Travis Air Force Base

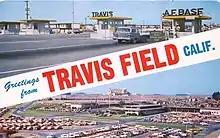
A Travis Air Force Base postcard dating from the 1970s

Over the next three decades, Travis would become known as the "Gateway to the Pacific" in its role as the principal military airlift hub in the western United States. Initially equipped with legacy C-124 Globemaster and C-133 Cargomaster aircraft from the 1501st, the year 1966 would also see the 60 MAW introduce the Air Force's new all-jet heavy airlifter, the C-141 Starlifter. In 1969, the 349th Military Airlift Wing (349 MAW) of the Air Force Reserve (AFRES) was also established as an "Associate" wing to the 60 MAW, with both units sharing the same aircraft and eventually seamlessly mixing flight crews, maintenance crews and other support personnel. In 1970, the 60 MAW and 349 MAW (Assoc) would begin concurrently operating the Air Force's largest airlift aircraft, the C-5 Galaxy. In 1991, the 60 MAW was redesignated as the 60th Airlift Wing (60 AW) and the 349 MAW was redesignated as the 349th Airlift Wing (349 AW) the following year.